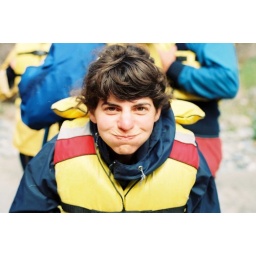
Participants on an Adventure Outings white water rafting guide school trip on the Trinity River near Big Bar, California